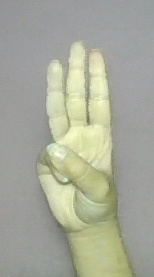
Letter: thaa